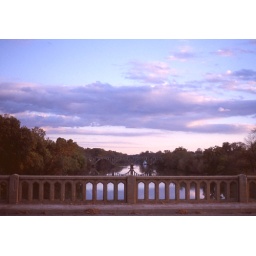
Looking across a road bridge south to the train bridge where a train is crossing.Some photos taken in Fredericksburg, VA on 10/28/2009